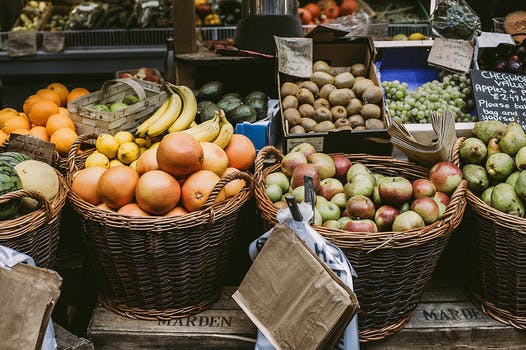
Label: No Watermark